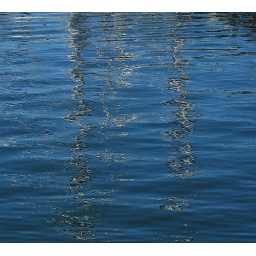
Cropped to just show reflections of sail boat masts. Inspired by Flickr friend, LH tanG.